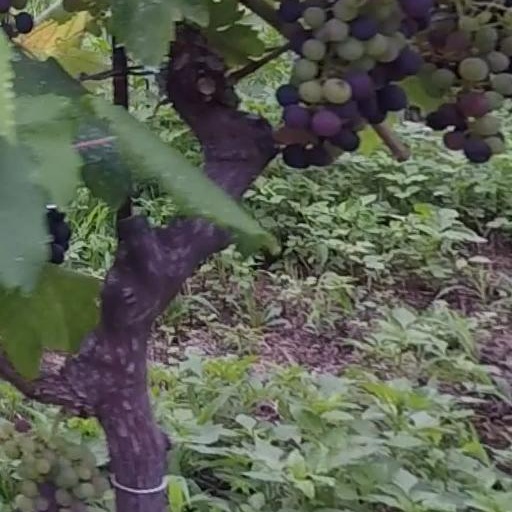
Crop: grape